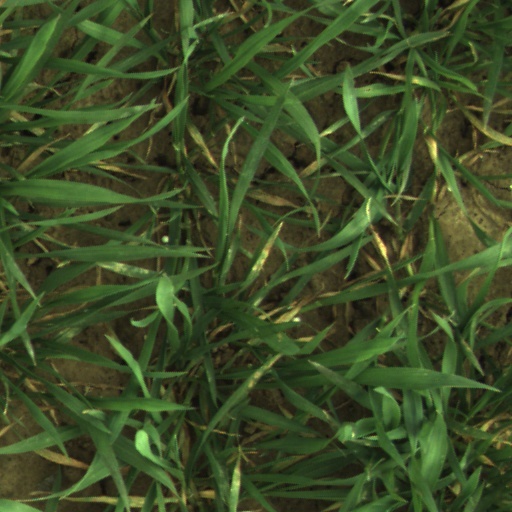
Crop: wheat